Overseas National Airways

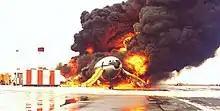
DC-10 on fire at JFK in 1975

As Table 2 shows, ONA was immediately profitable in 1966, followed by two more highly profitable high-growth years. 1969 was less profitable, but in that year, ONA was the second largest supplemental by revenue, behind only World Airways. At the end of 1966, ONA had two DC-8-55Fs and four DC-7s, with a DC-8-63 on order and two optioned. In June 1967, ONA completed an initial public offering, raising over $10 million (over $90 million in 2024 terms). By year end, the airline added cargo DC-9s to its fleet for the US Air Force Logair domestic cargo contract. In January 1968, it committed to eight Lockheed L-188 Electra turboprop cargo conversions. In June 1969, ONA ordered three DC-10s, with three options, launching, with Trans International Airlines, a convertible (passenger/freight) version of the DC-10 that became known as the DC-10-30CF. In 1970, ONA had a fleet of five DC-9 freighters, four DC-9 passenger aircraft, eight Electra turboprop aircraft and five DC-8s, of which three were stretch models (60-series DC-8s). In 1972, when ONA announced its new maintenance base in Wilmington, Ohio (discussed below), part of the rationale was it was to be an operational center for its DC-9 and Electra domestic cargo business, both military and the flying of car parts for Ford from Detroit Willow Run Airport.